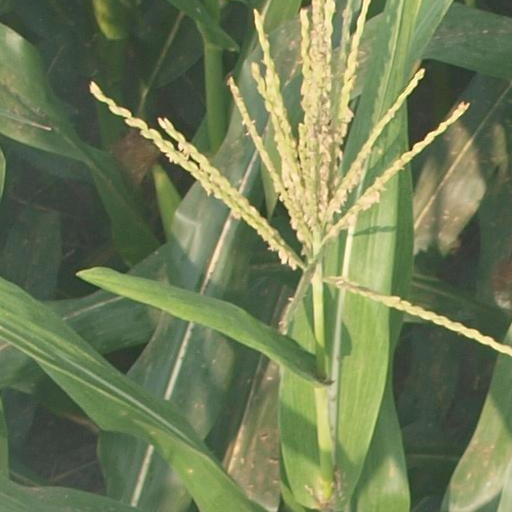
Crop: maize; corn